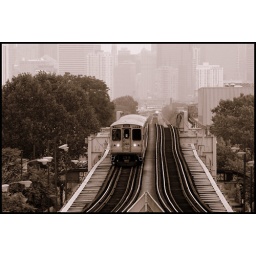
A Green Line train makes it's way over a hill as it pulls into the California Station. 9-6-2009